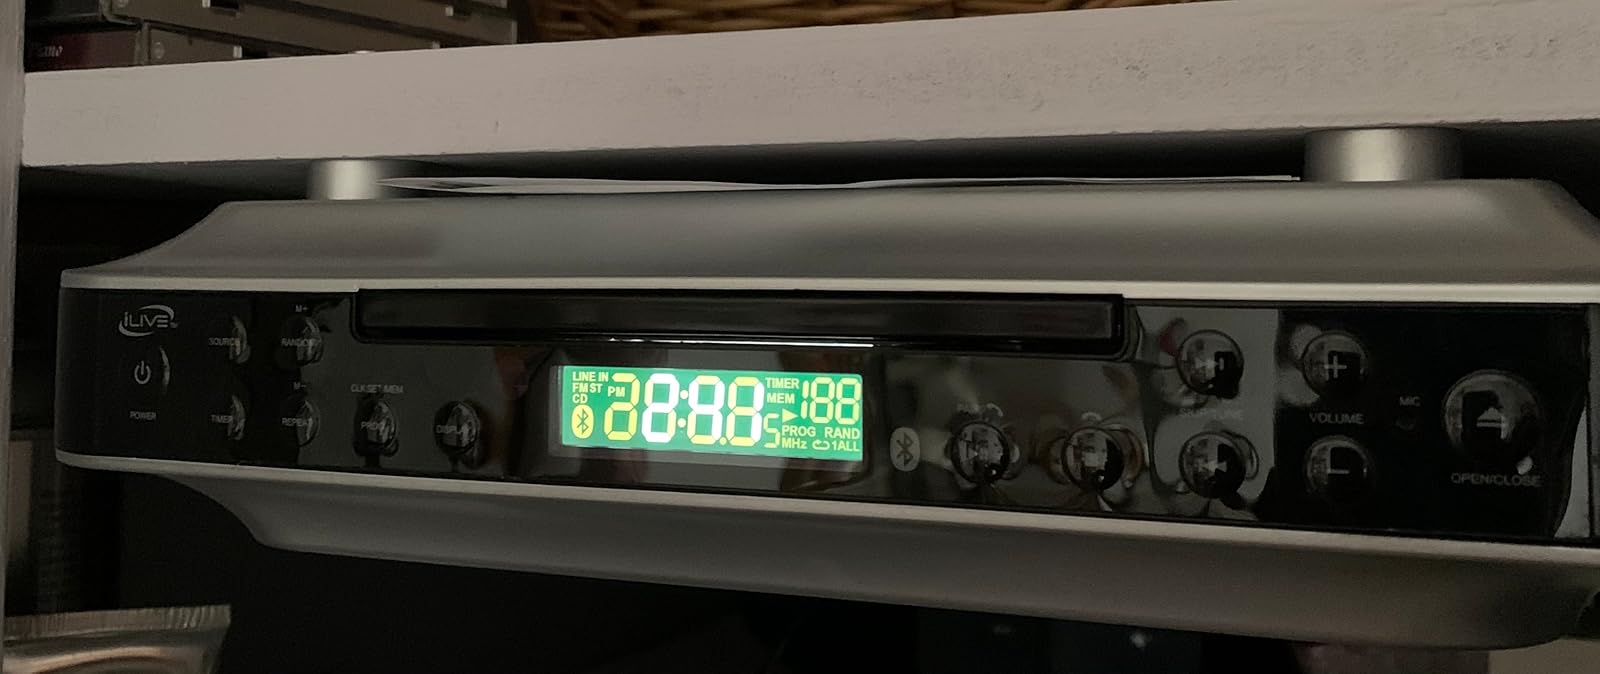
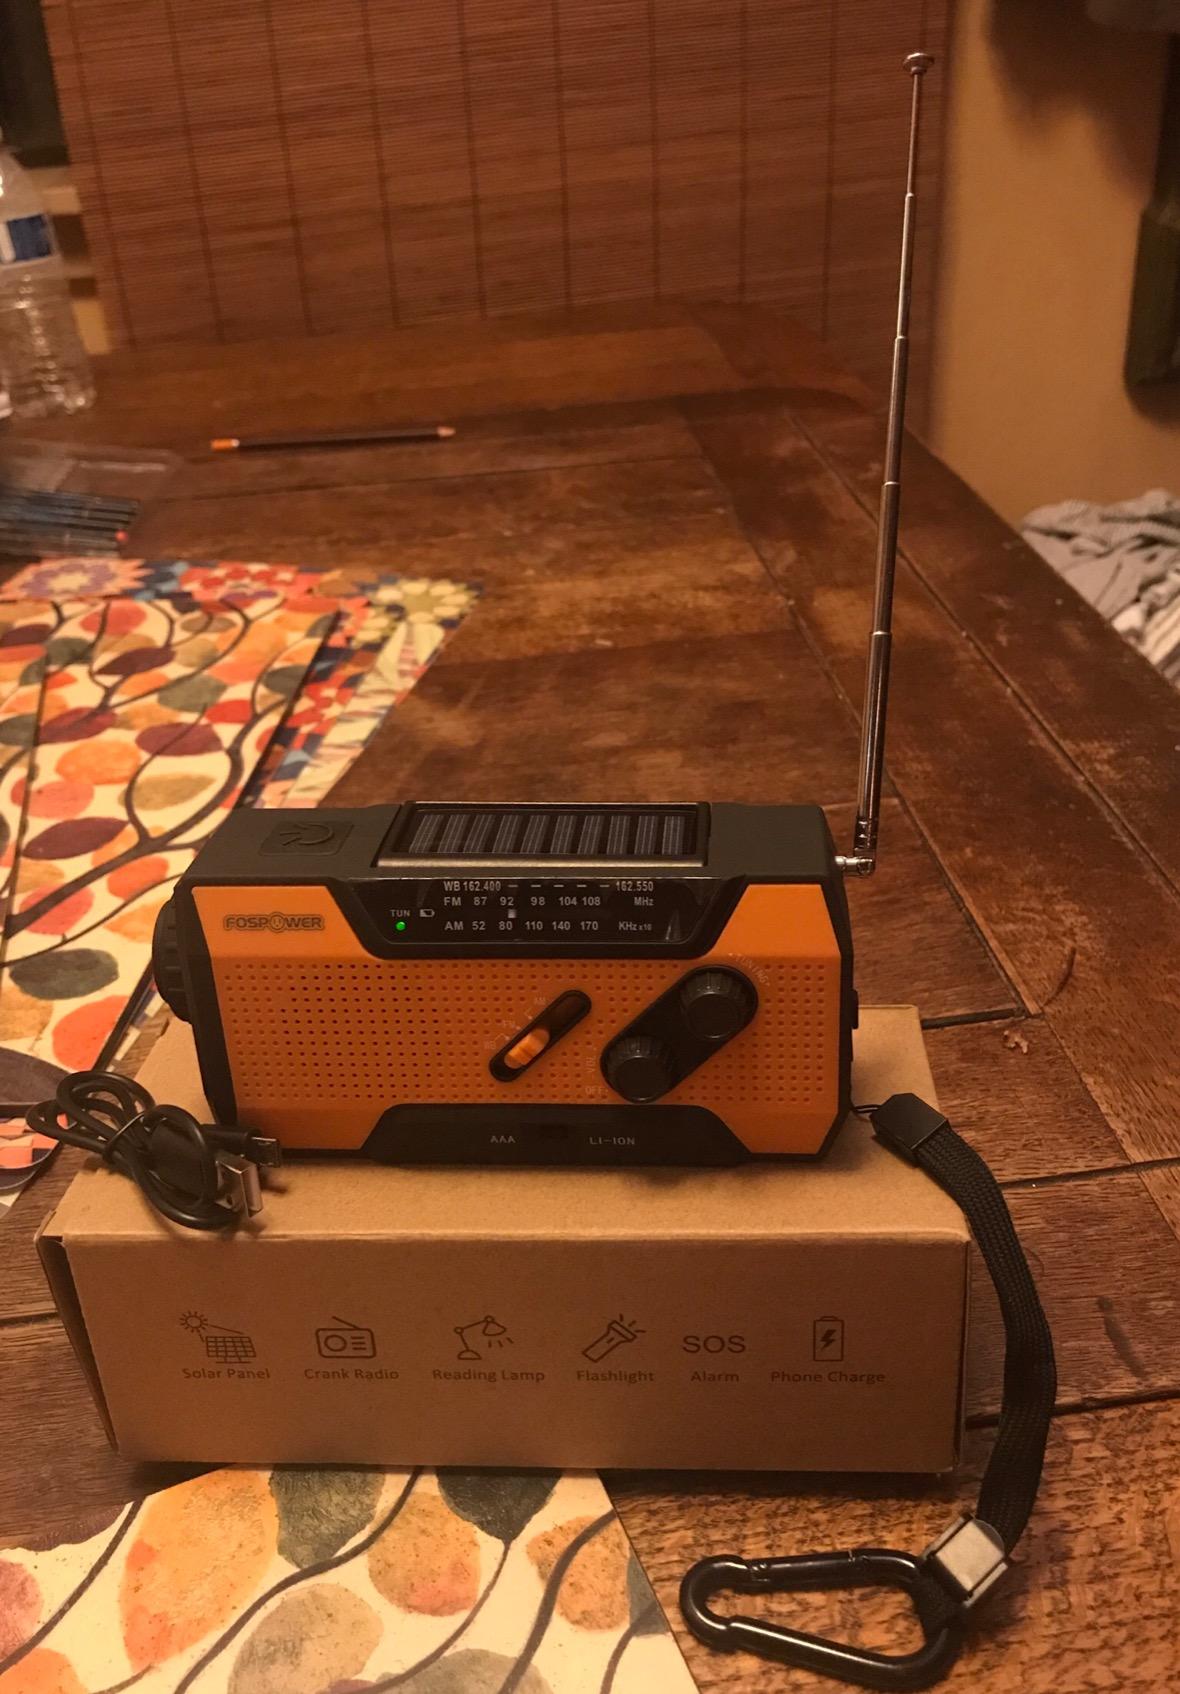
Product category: radio
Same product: no